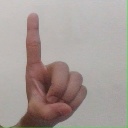
अक्षर: ड